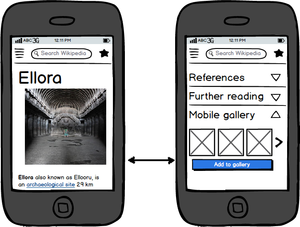
Une agence web est une entreprise spécialisée dans les différentes formes de communication et de promotion sur le web.